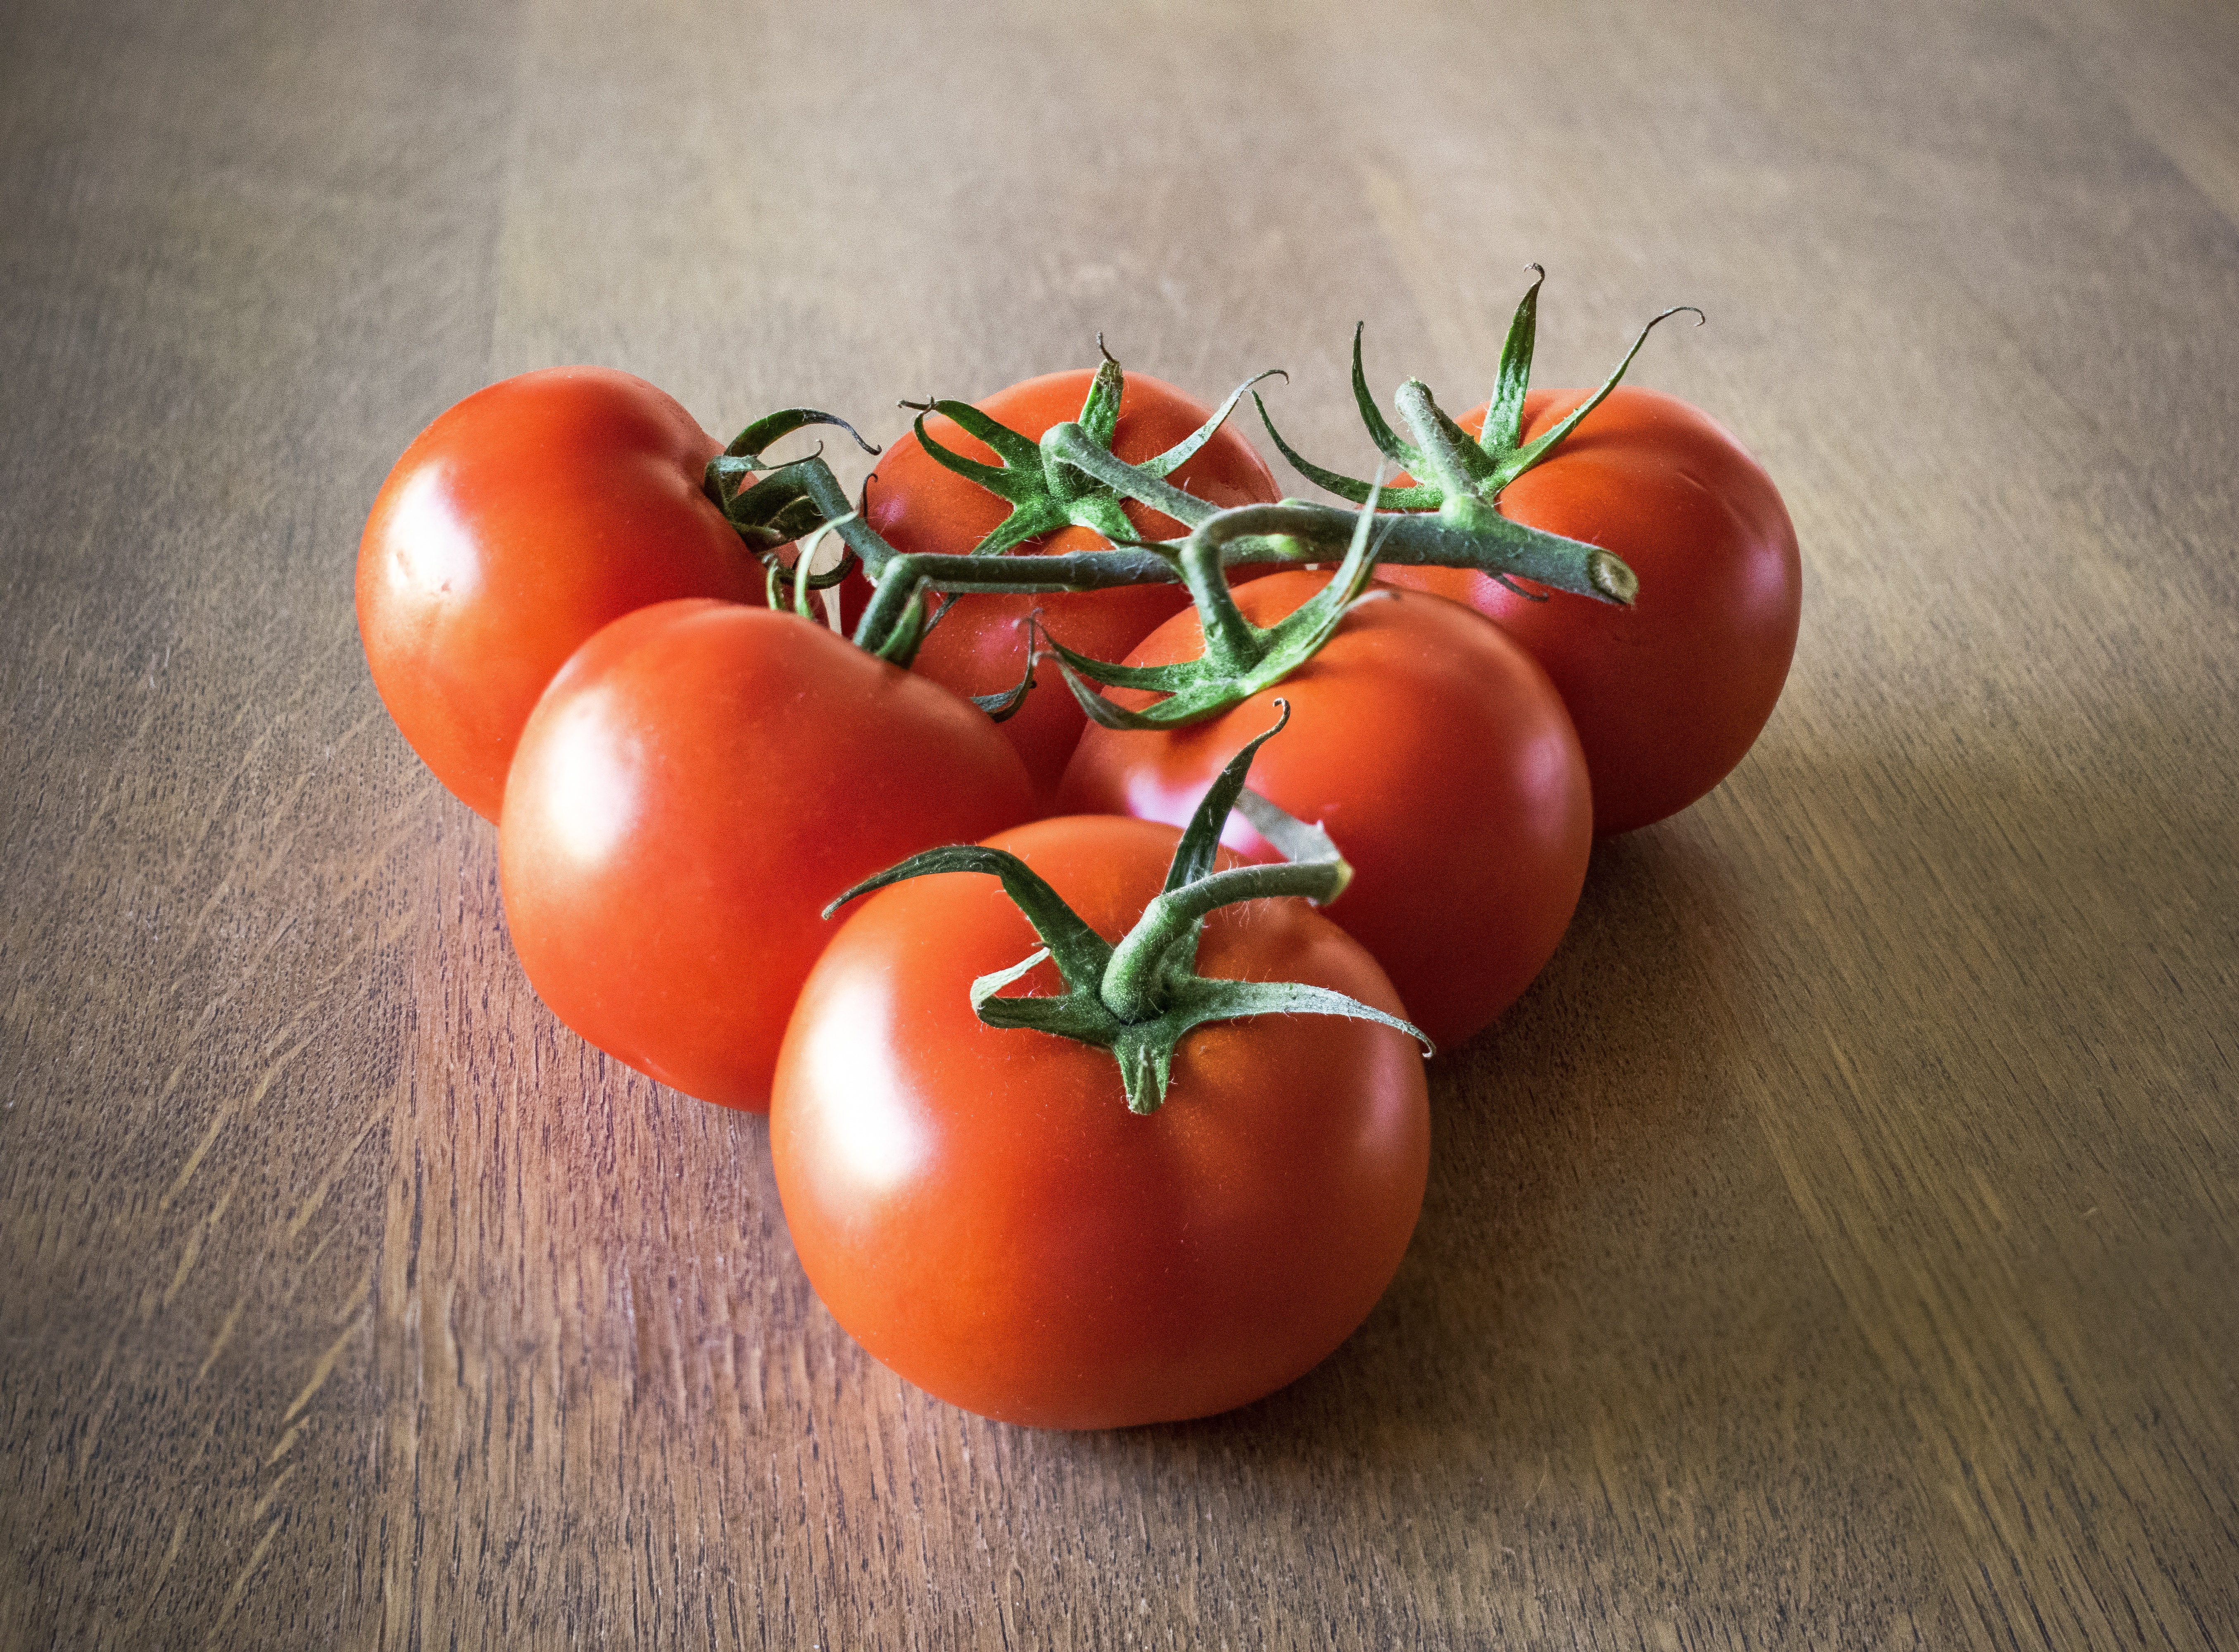
plant, fruit, food, red, produce, vegetable, healthy, tomato, power, vegetables, tomatoes, ecological, flowering plant, pact, fruits and vegetables, land plant, potato and tomato genus